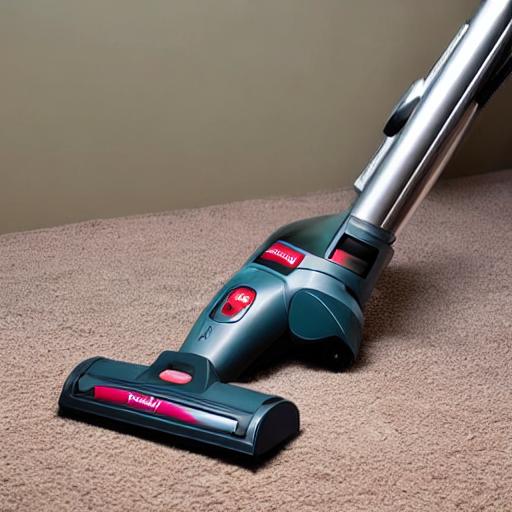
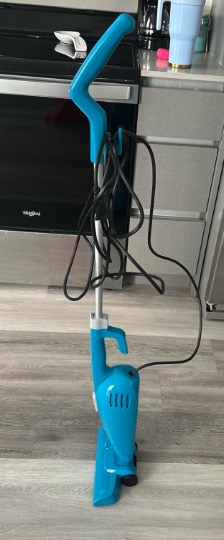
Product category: items_vacuum
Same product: no